Roman army

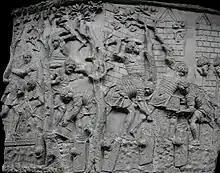
Relief scene of Roman legionaries building a road, from Trajan's Column, Museum of Roman Civilization, Rome

Soldiers spent only a fraction of their lives on campaign. Most of their time was spent on routine military duties such as training, patrolling, and maintenance of equipment, etc. Soldiers also played an important role outside the military sphere. They performed the function of a provincial governor's police force. As a large, disciplined and skilled force of fit men, they played a crucial role in the construction of a province's Roman military and civil infrastructure: in addition to constructing forts and fortified defences such as Hadrian's Wall, they built roads, bridges, ports, public buildings, entire new cities (Roman colonies), and also engaged in large-scale forest clearance and marsh drainage to expand the province's available arable land.